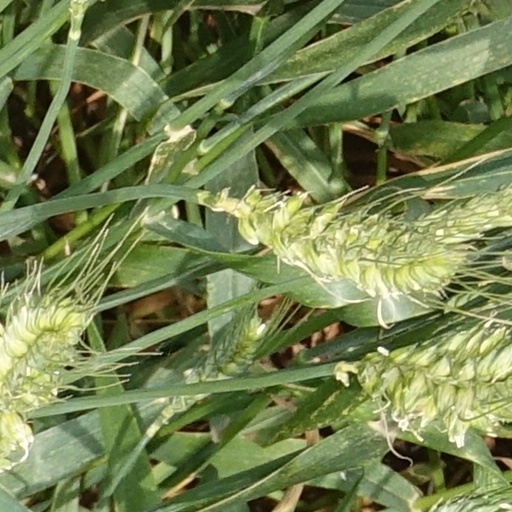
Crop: wheat